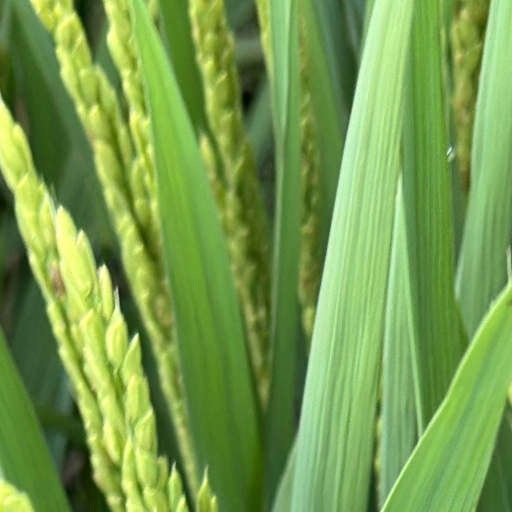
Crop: rice